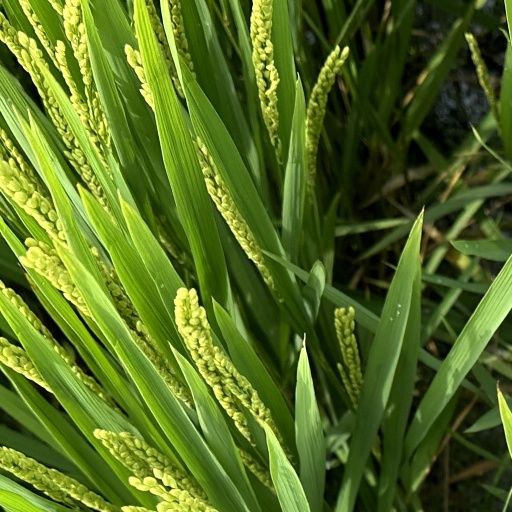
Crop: rice